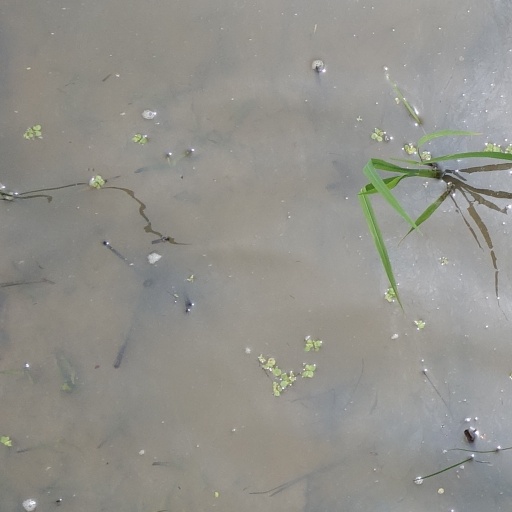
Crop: rice